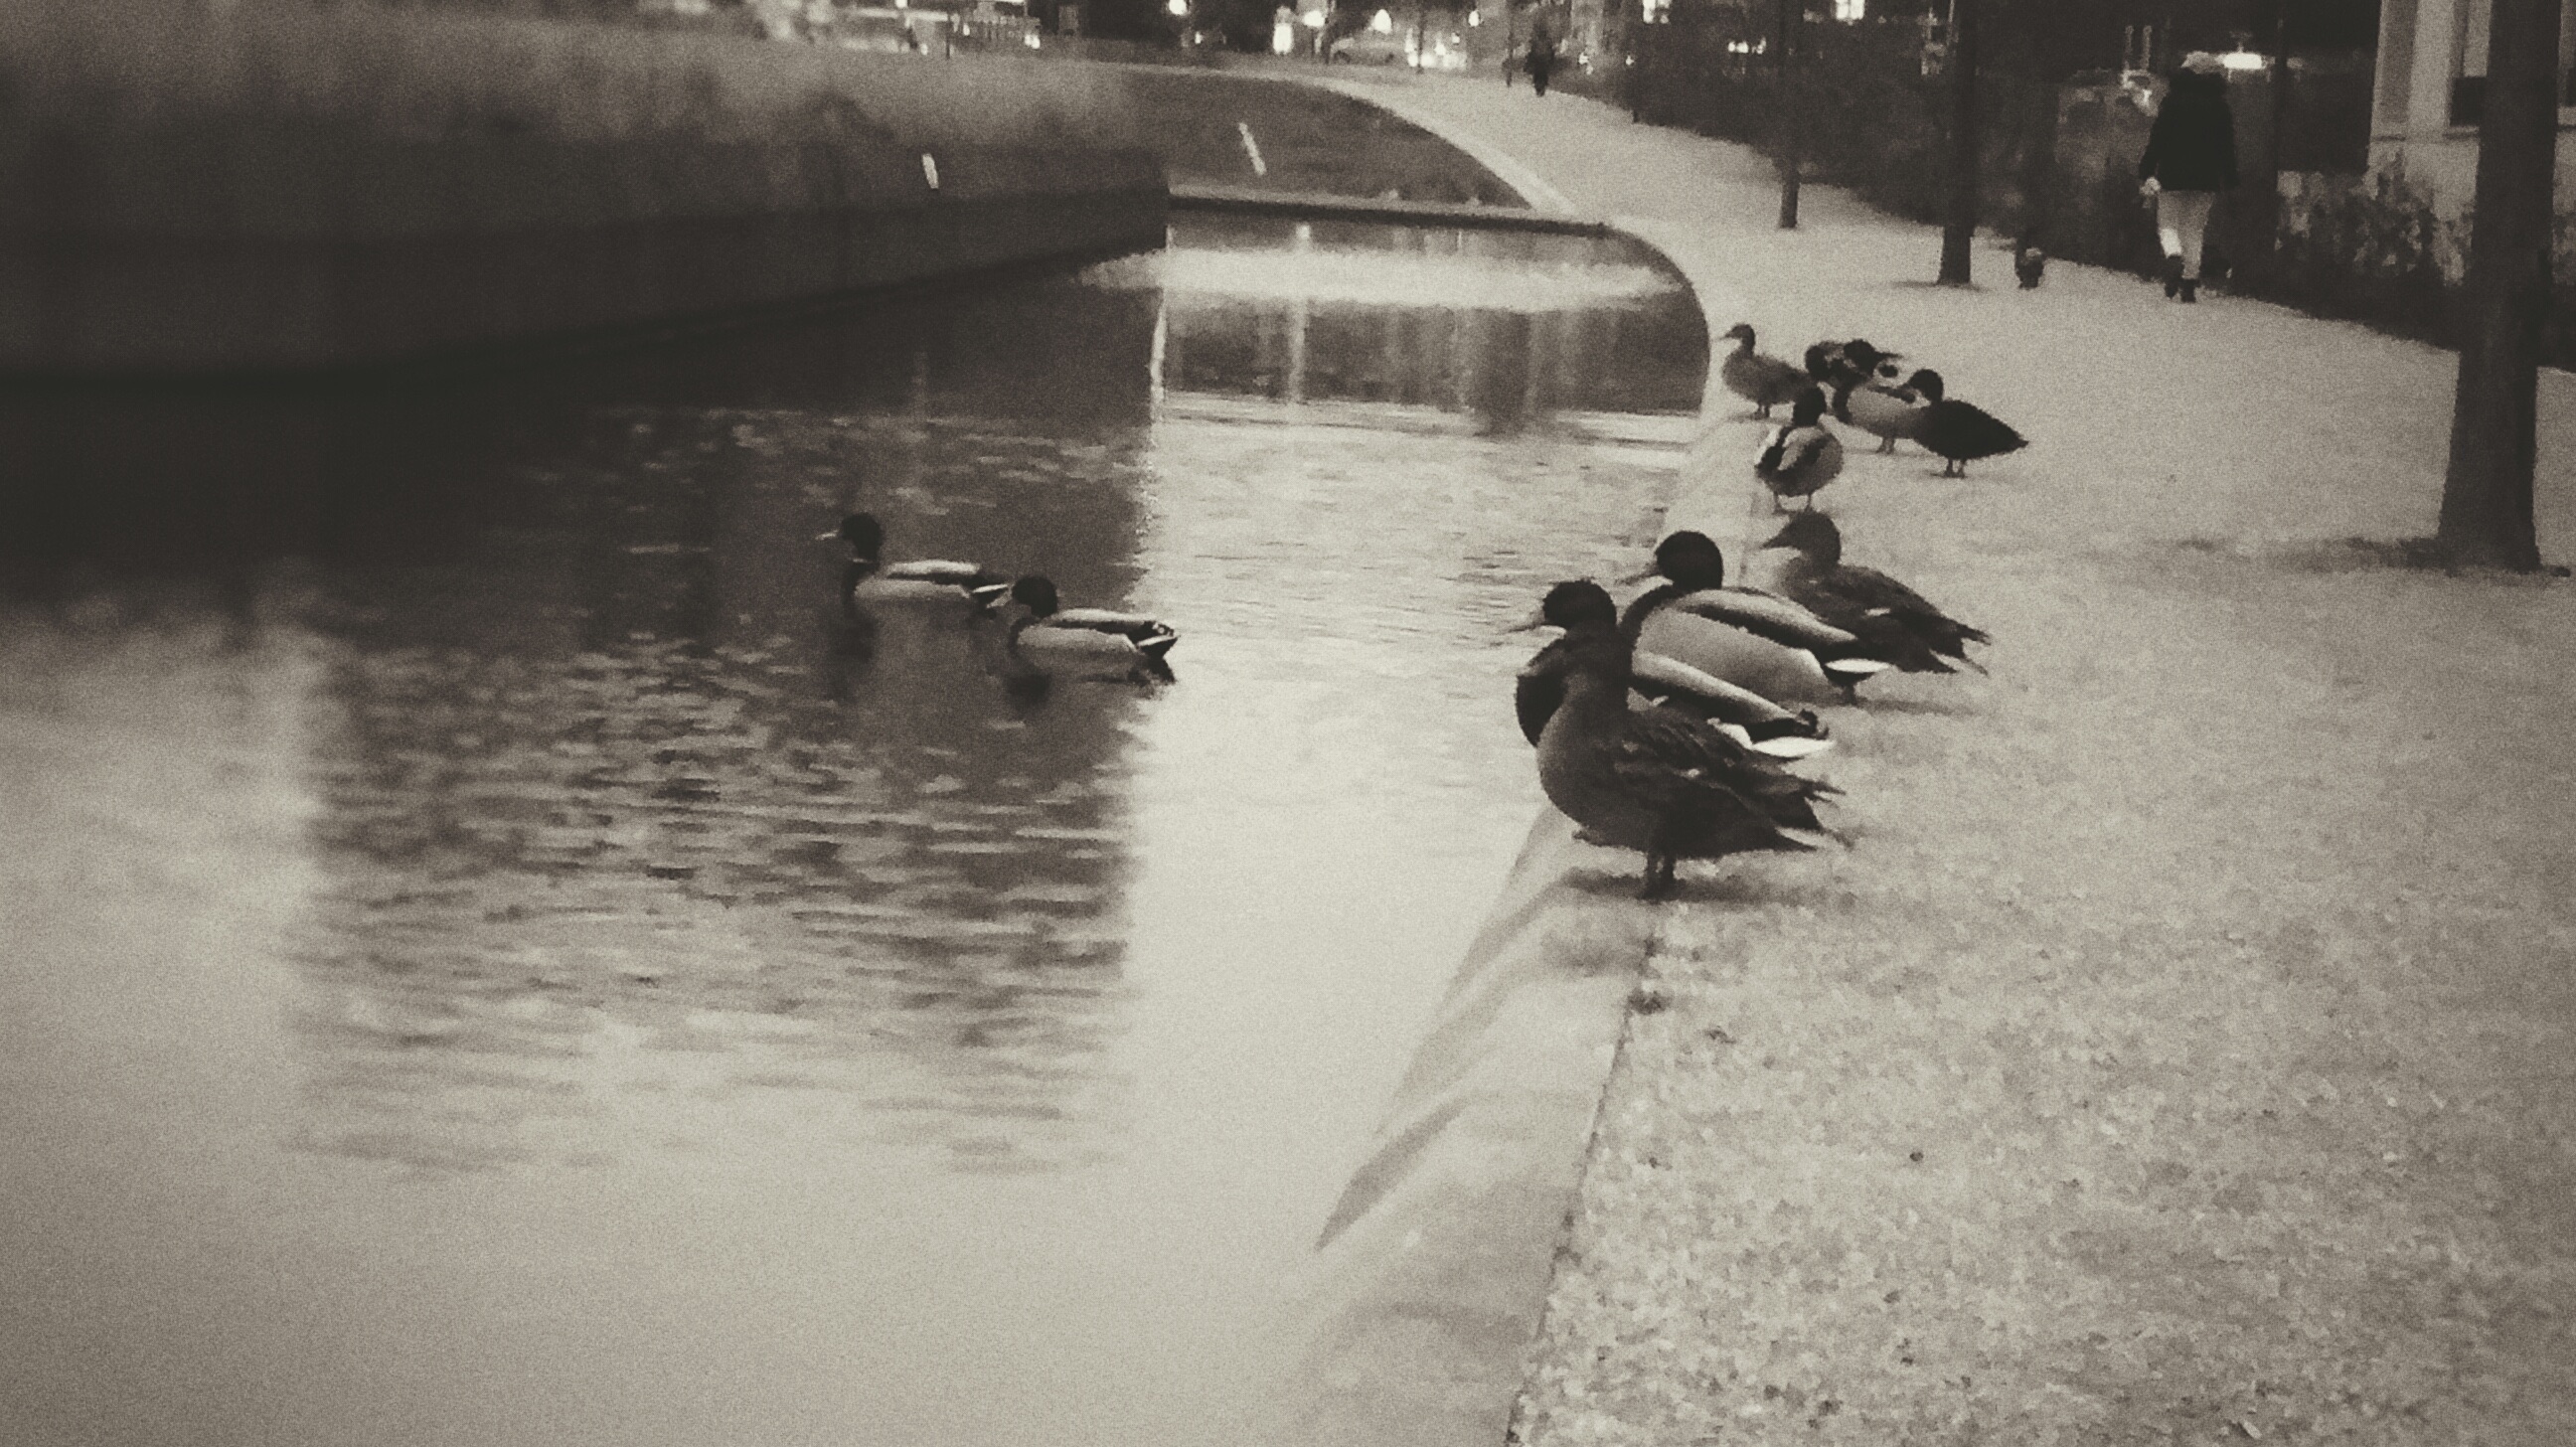
water, snow, winter, black and white, vehicle, monochrome, waterway, photograph, image, monochrome photography